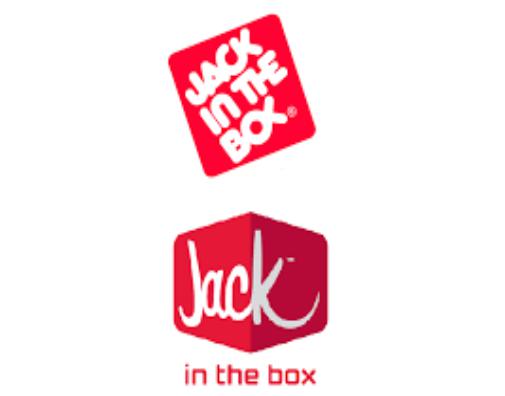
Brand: jack in the box
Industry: Food